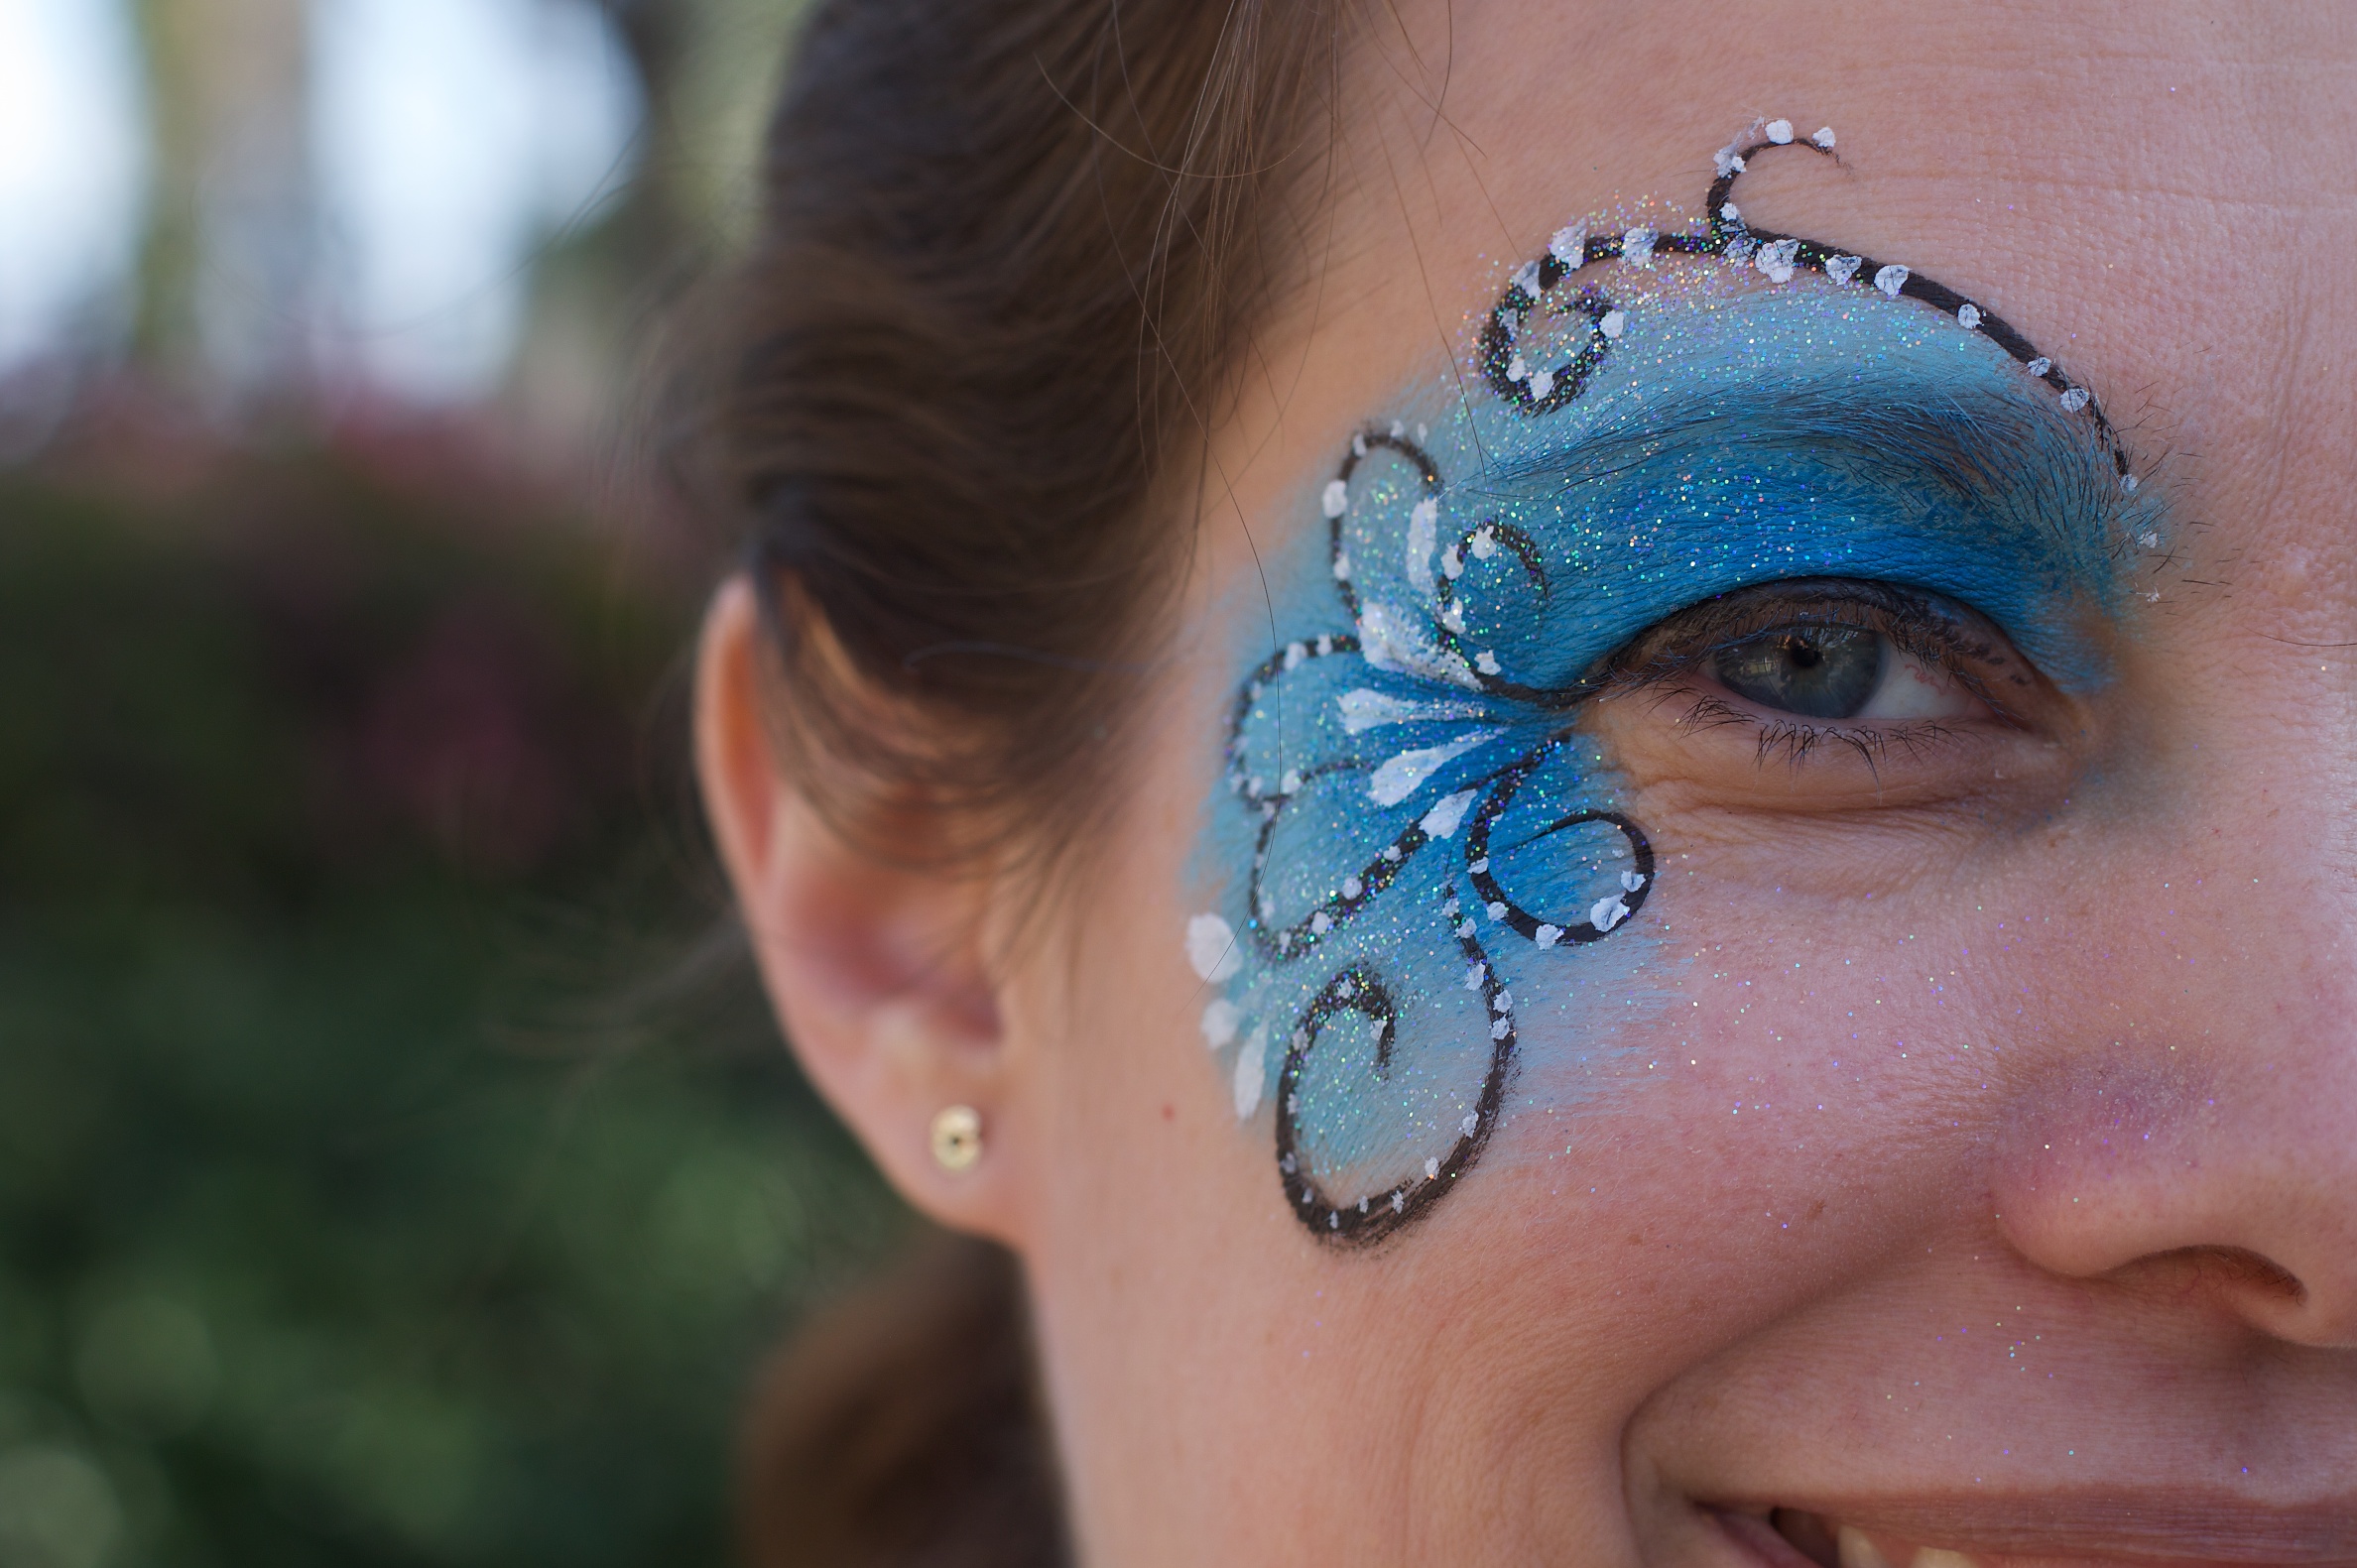
girl, woman, photography, flower, portrait, spring, green, color, blue, clothing, ear, bride, close up, human body, face, nose, dress, eye, head, skin, beauty, organ, nmc2010, fiveku, photo shoot, fashion accessory